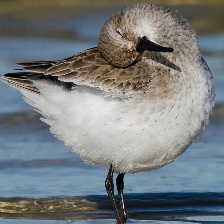
Species: DUNLIN
Scientific name: CALIDRIS ALPINA
ImageNet parent category: red-backed_sandpiper